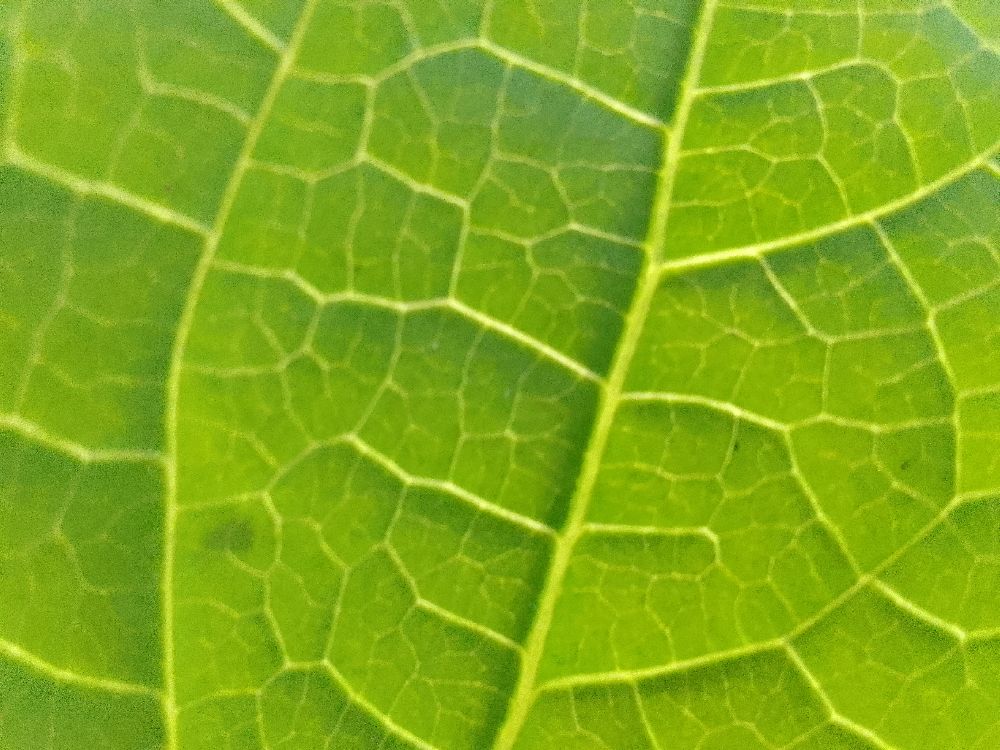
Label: healthy